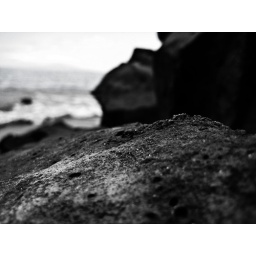
This is a lava rock on a beach in Wailea, Maui, Hawaii.